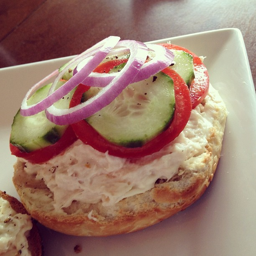
my last meal : smoked whitefish salad on a fresh bagel .